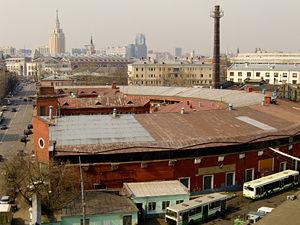
Le garage de la rue Novoryanskaïa, connu comme le garage en fer à cheval, fut dessiné par Constantin Melnikov et Vladimir Choukhov en 1926 et achevé en 1929, 27, rue Novoryankaïa dans le quartier Krasnosselsky de Moscou en Russie, près de la gare de Kazansky.